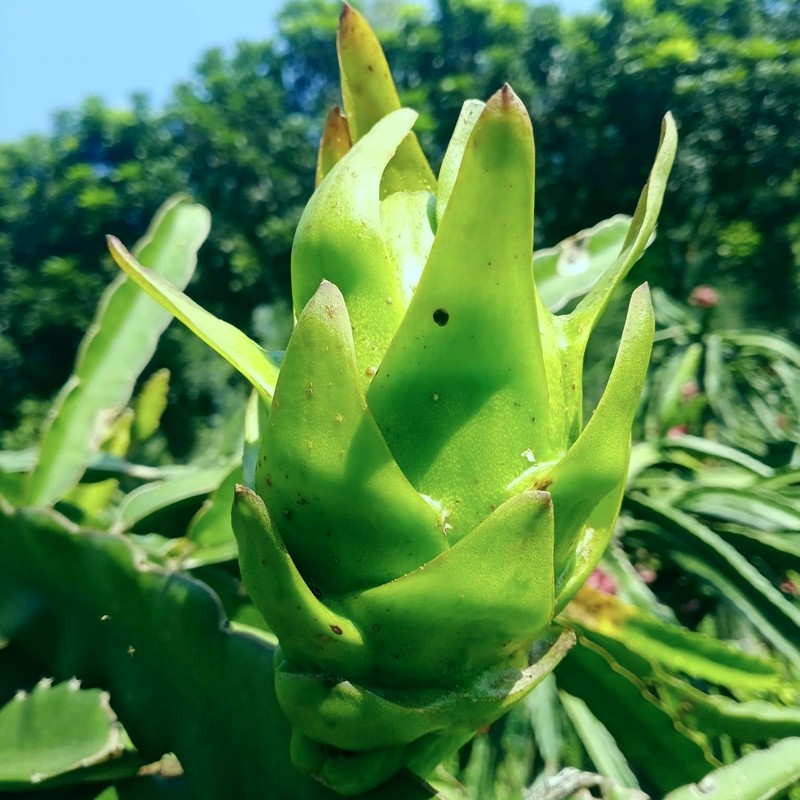
Label: Immature Dragon Fruit